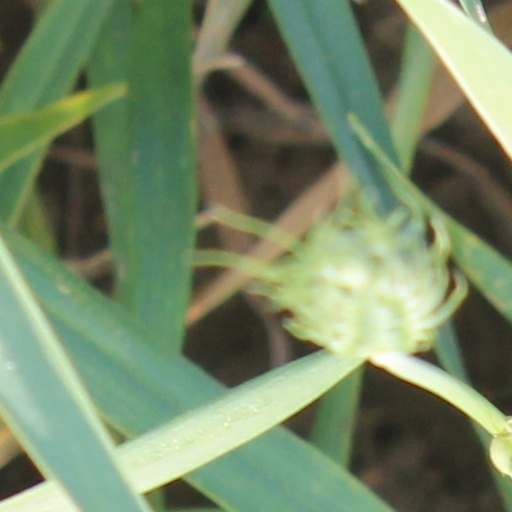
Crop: wheat